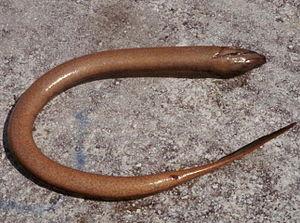
Synbranchidae ou anguilles des marais est une famille de poissons d'eau douce, de l'ordre des Synbranchiformes.
Monopterus est un genre de poissons d'eau douce de la famille des Synbranchidae et le l'ordre des Synbranchiformes.
Les anguilles épineuses ou Synbranchiformes, forment un ordre de poissons de la classe des Actinopterygii.